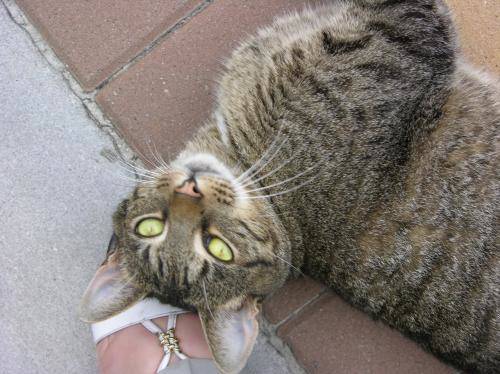
Label: cat